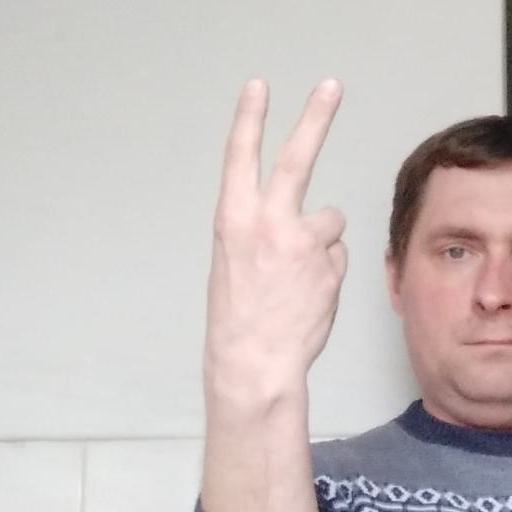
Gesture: peace_inverted